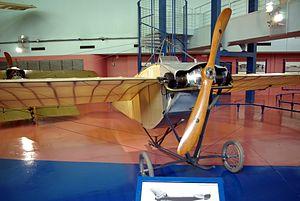
Un Nieuport IIN exposé au Musée de l'Air et de l'Espace du Bourget.